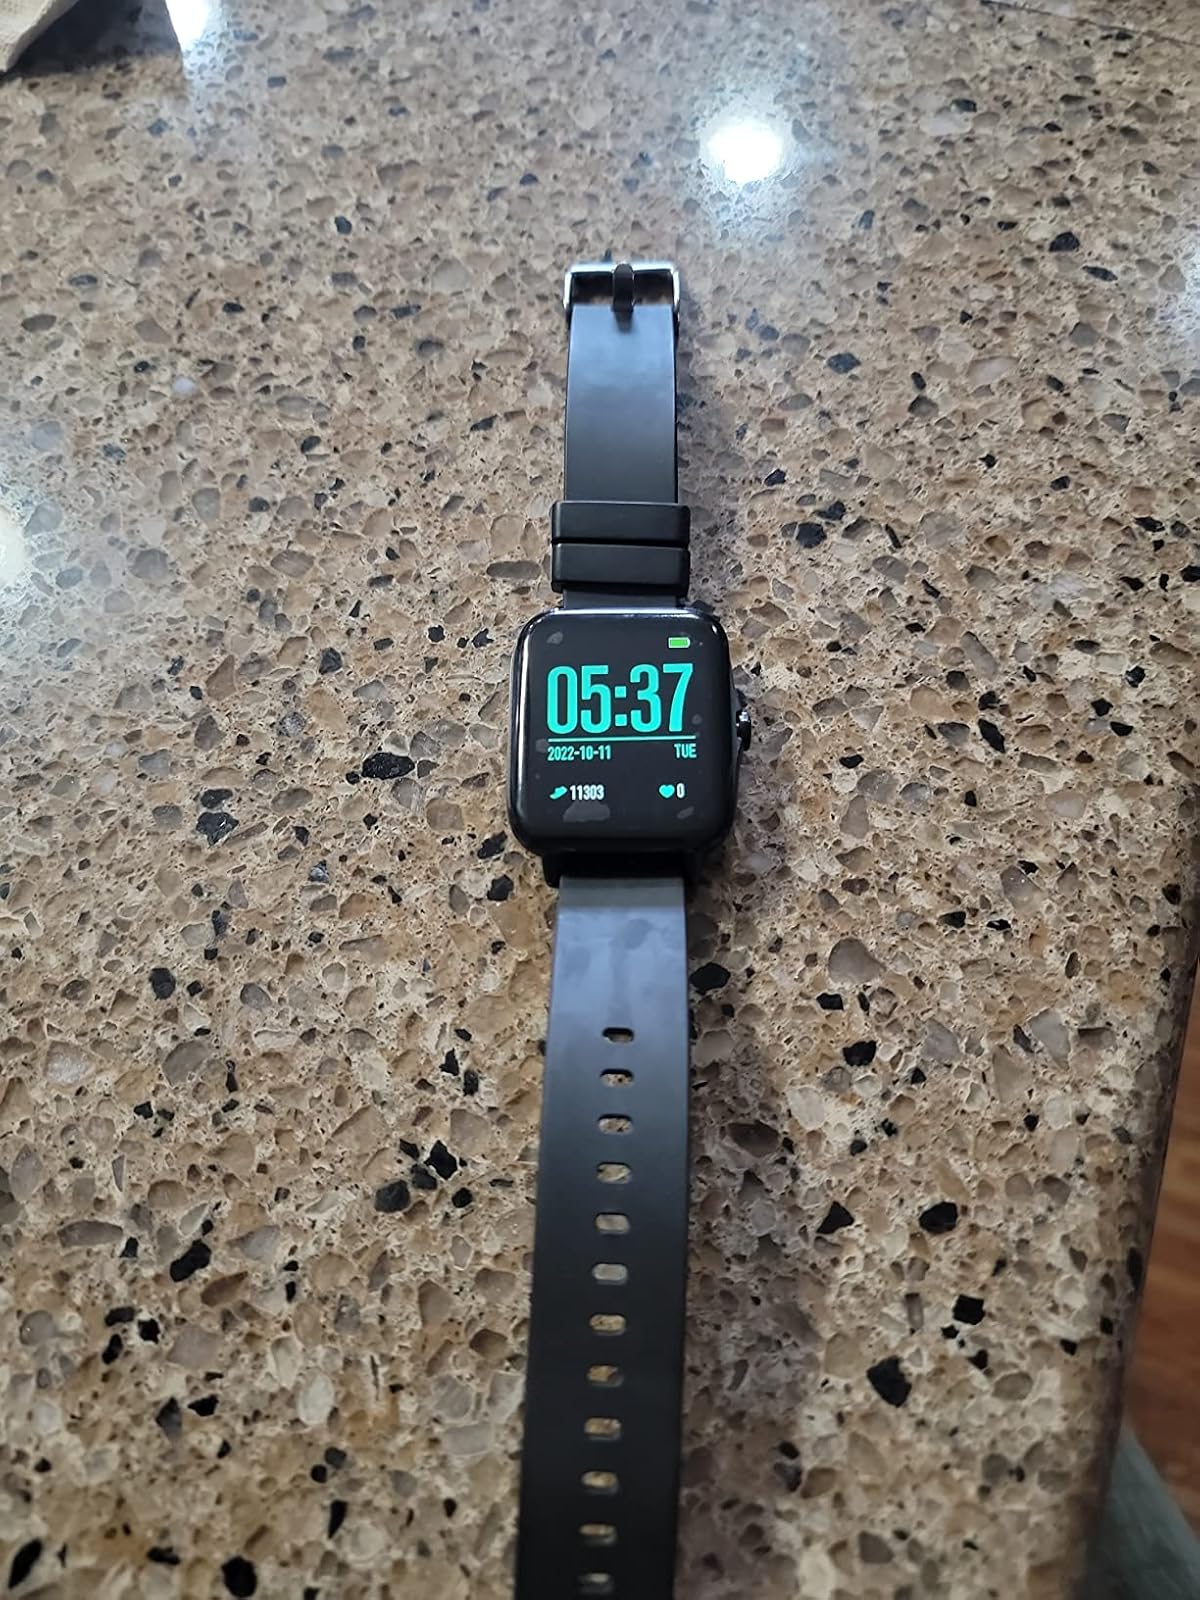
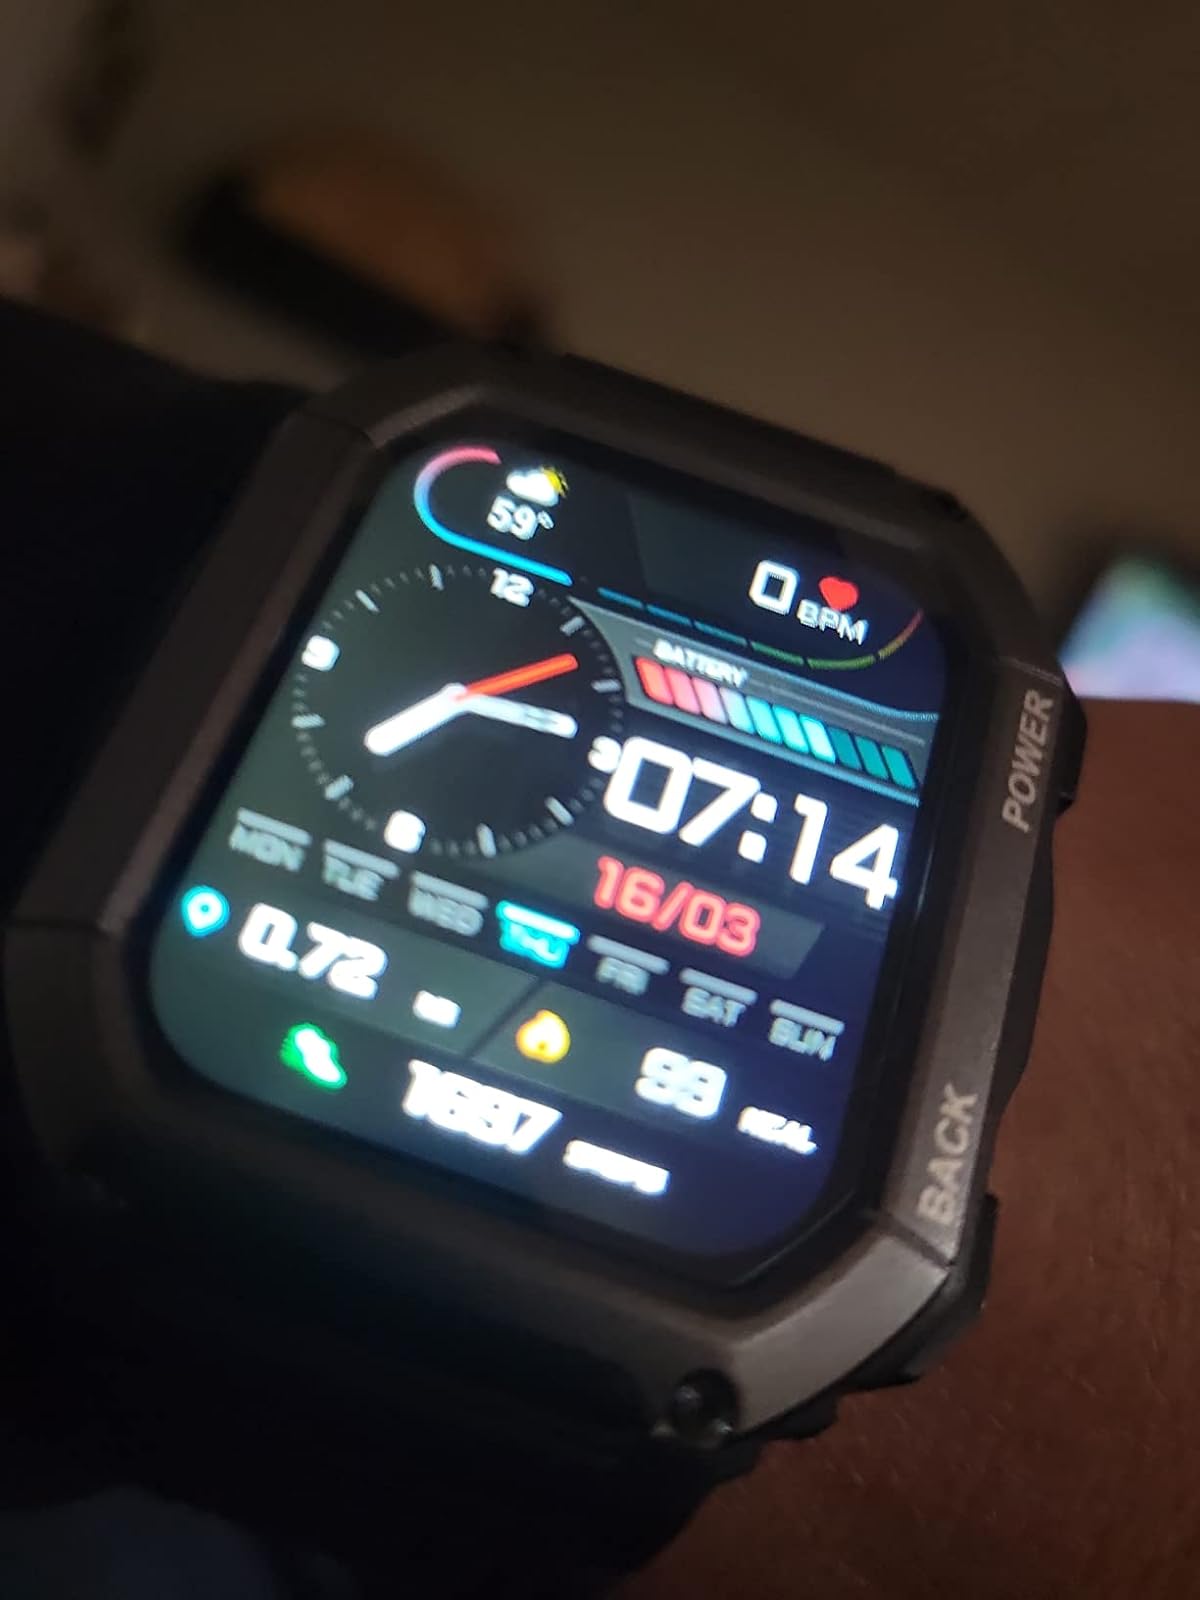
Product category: smartwatch
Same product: no